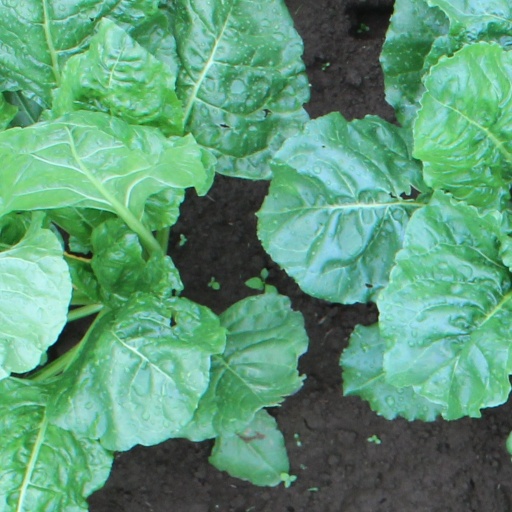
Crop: sugar beet